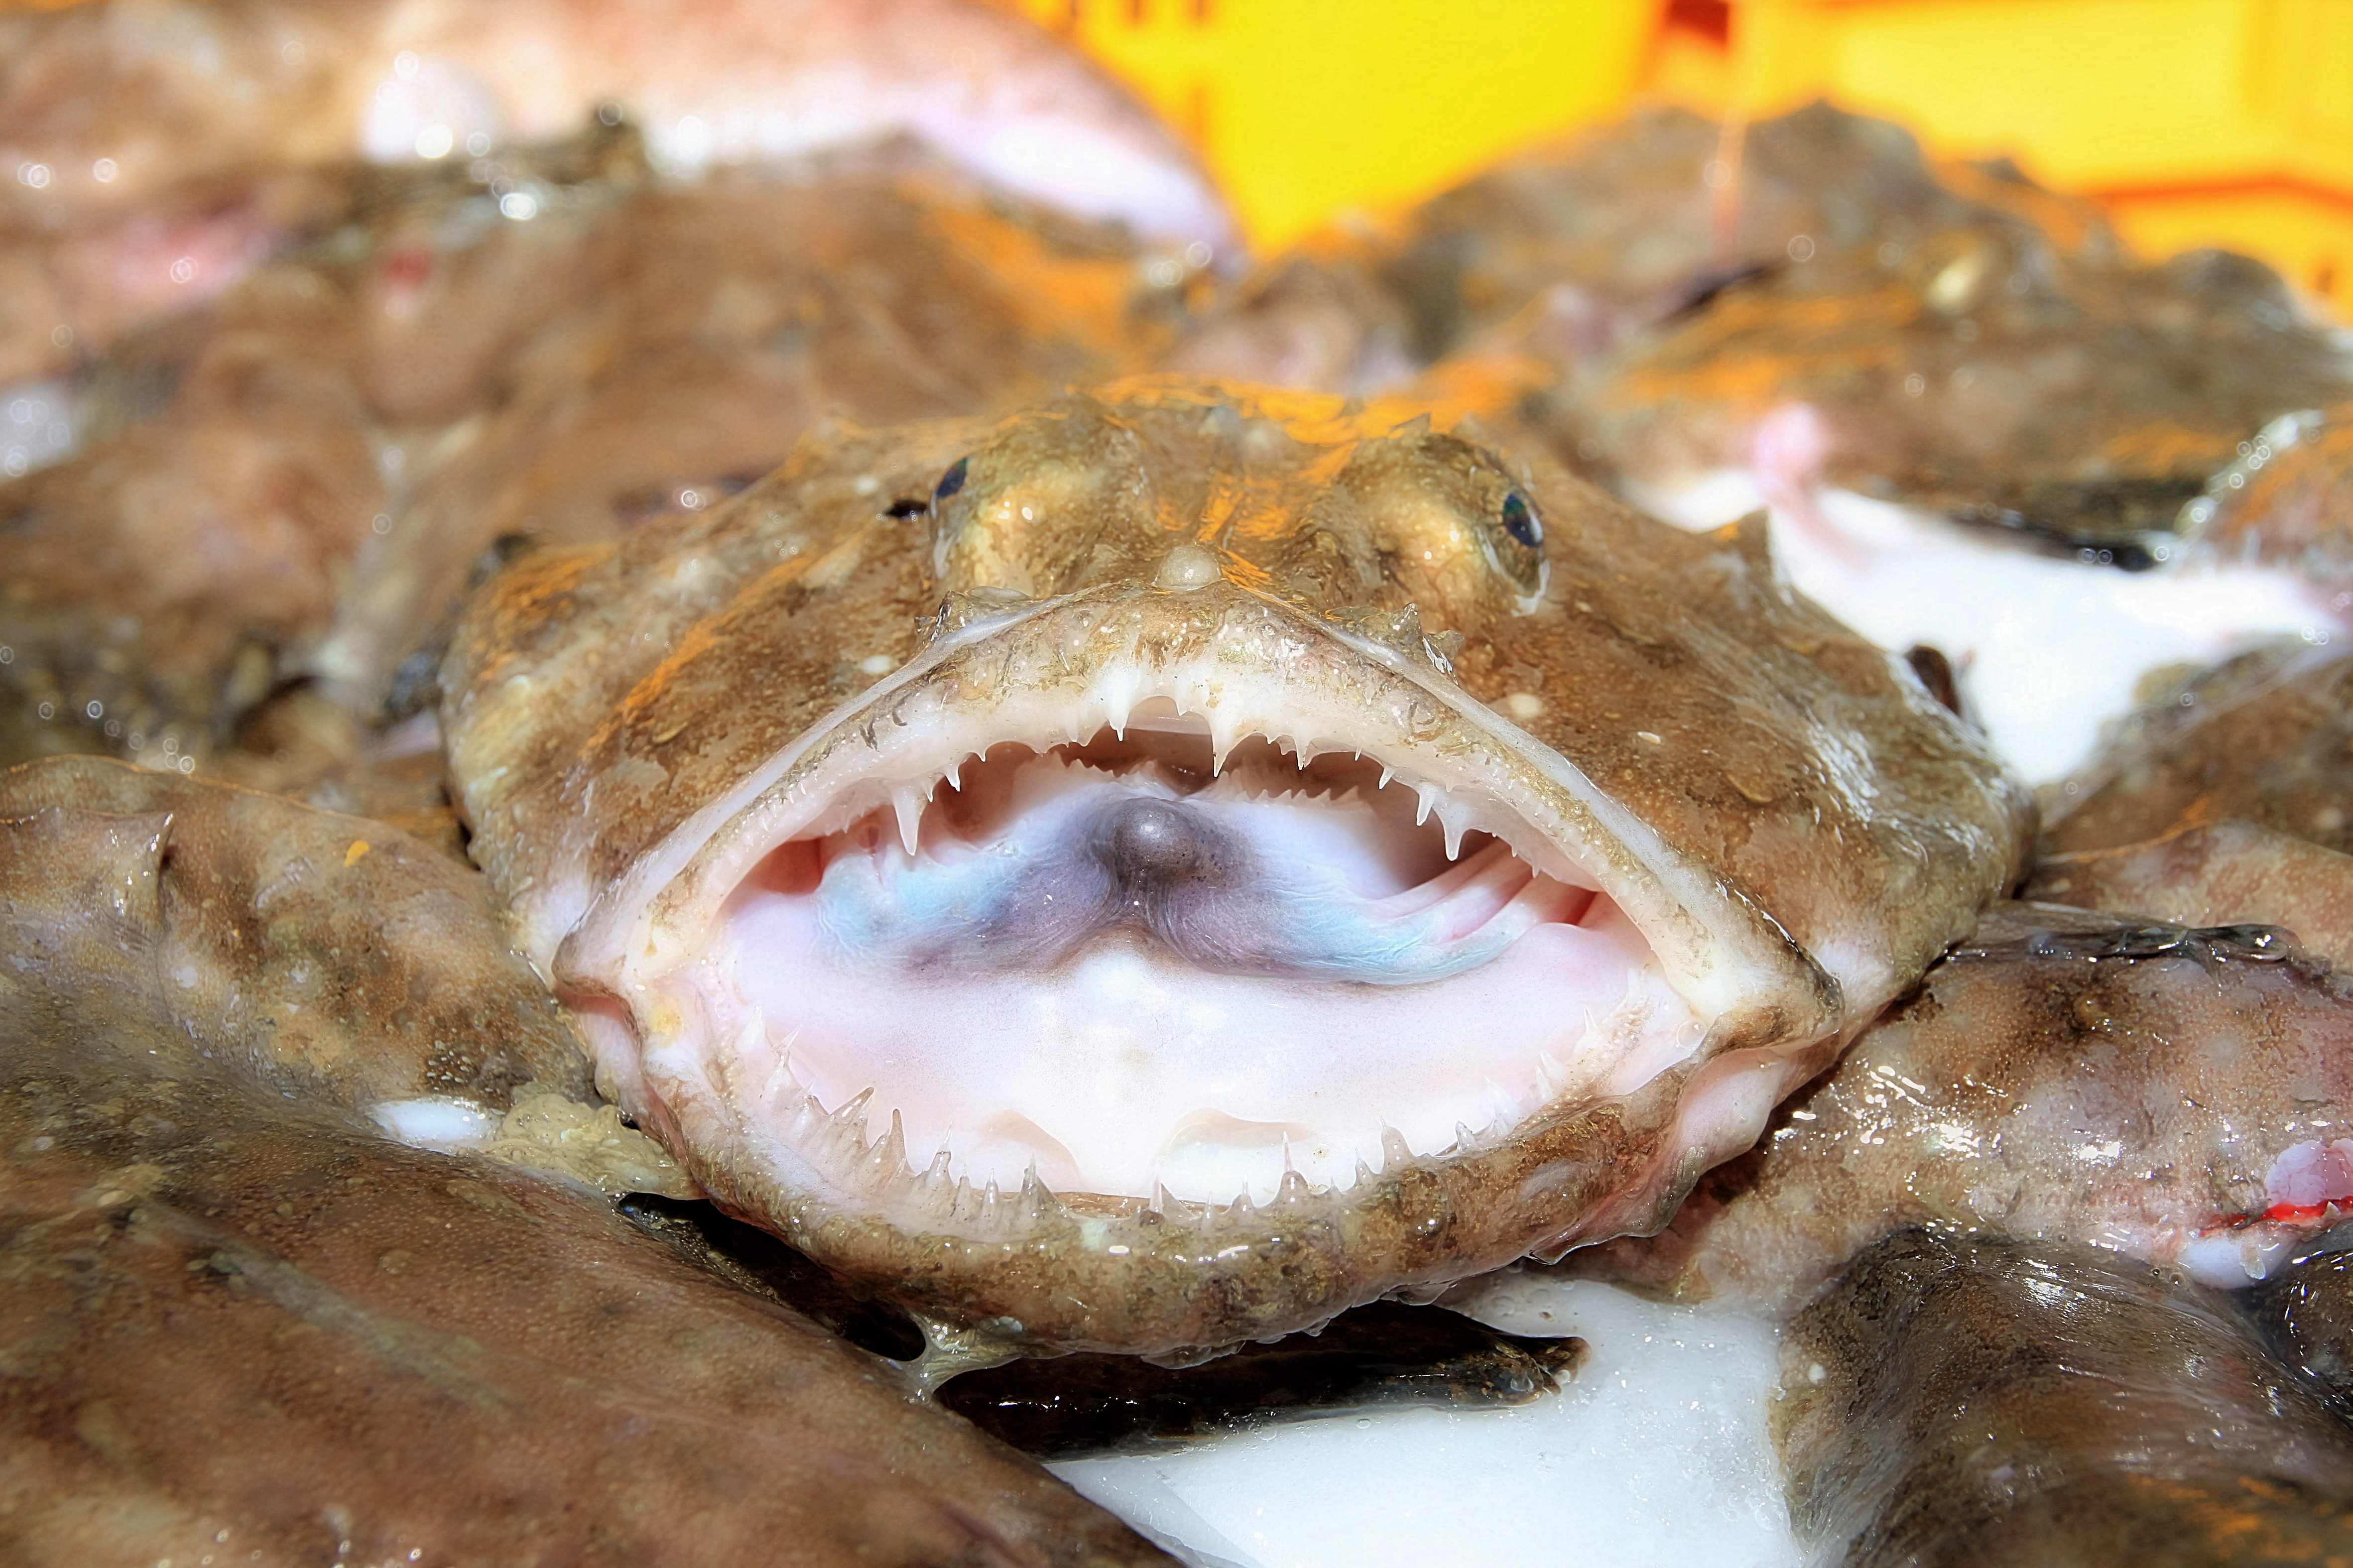
sea, animal, dish, food, fishing, seafood, fish, cuisine, fishermen, monkfish, traditional fishing, seabed, lotte